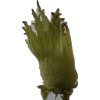
Label: peanut_shell_1x